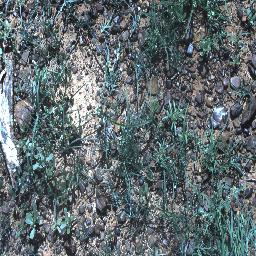
Label: negative